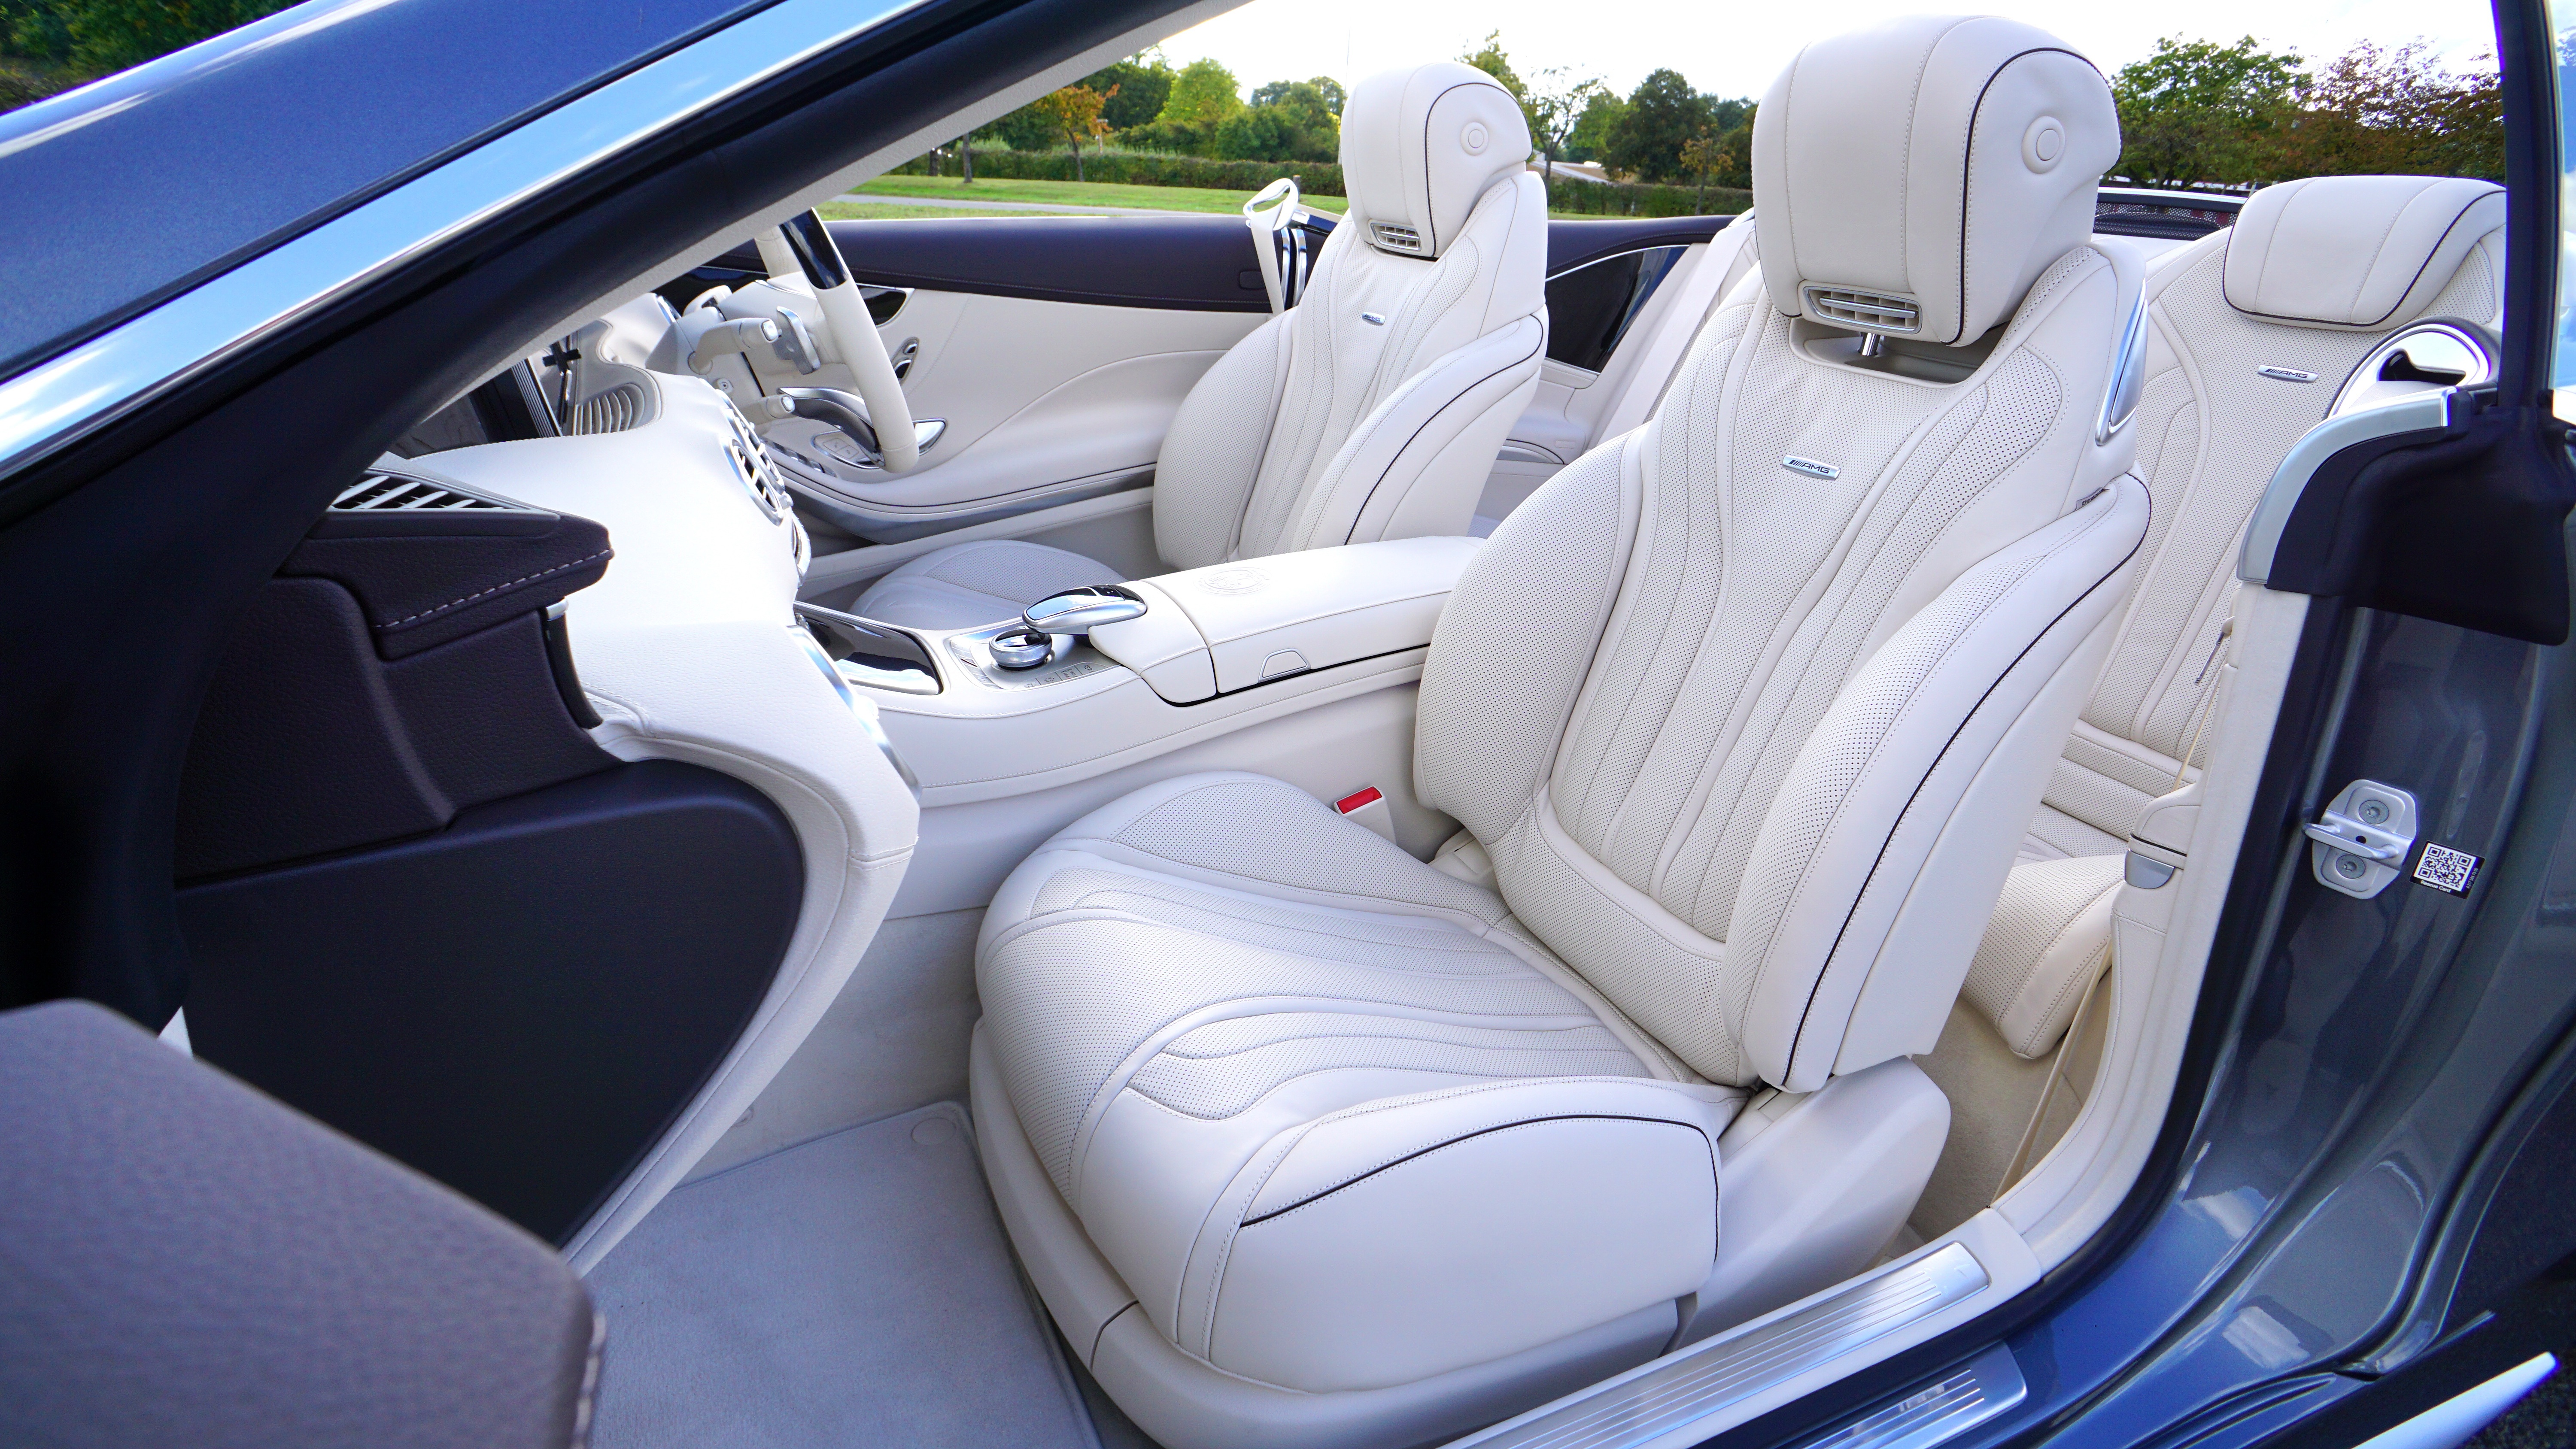
technology, car, automobile, interior, transportation, transport, vehicle, drive, auto, speed, modern, automotive, sports car, bumper, race, supercar, power, luxury, design, racing, motor, sedan, new, style, mercedes, bmw, convertible, fast, sportscar, elegance, metallic, benz, land vehicle, prestige, new car, automobile make, automotive exterior, luxury vehicle, performance car, executive car, personal luxury car, s63